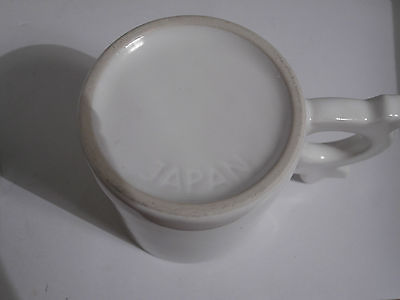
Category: mug